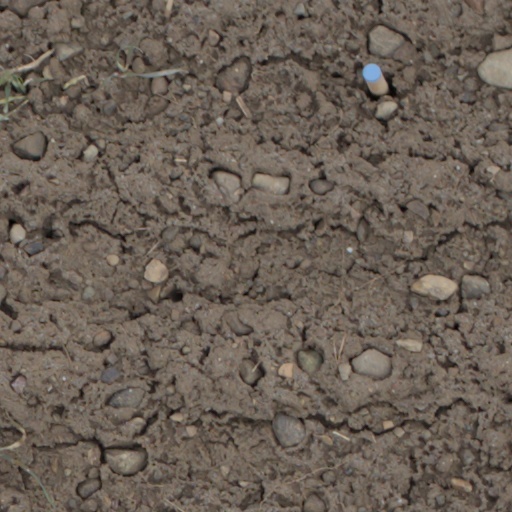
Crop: wheat